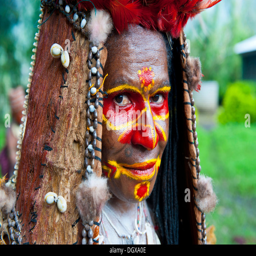
woman with colourful decorations and face paint is celebrating at the traditional gathering